Witness Trees

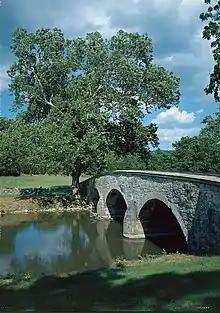
Burnside Sycamore Bridge

One of the most well known Civil war era trees is the Burnside Sycamore located on the Antietam National Battlefield in Maryland. After the battle of Antietam, Alexander Gardner photographed Burnside's Bridge, along with the young sycamore sapling. The tree has faced many casualties and still remains as an important landmark and feature to the site.